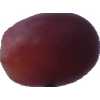
Label: pink_grape